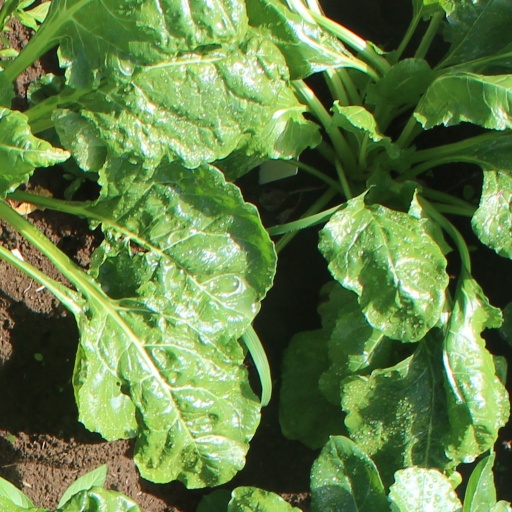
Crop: sugar beet